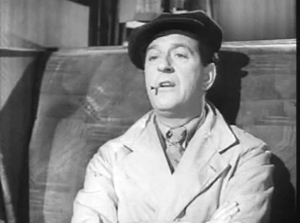
L'Héroïque Parade est un film britannique réalisé par Carol Reed, sorti en 1944.